Hugh Ray Easton

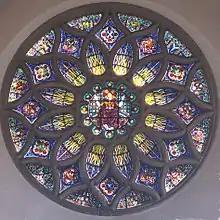
Rose window, All Saints' Church, Hockerill

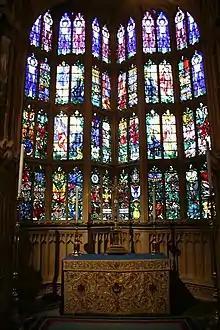
Battle of Britain Memorial Window in Westminster Abbey

Hugh Ray Easton (26 November 1906 – 15 August 1965) was a British stained-glass artist. His workshop was in Cambridge.